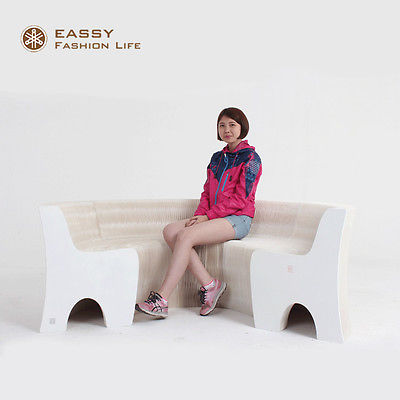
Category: sofa